Trʼondëk Hwëchʼin First Nation

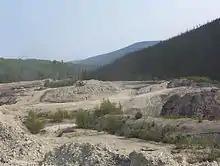
Gold mining near Dawson in the early 21st century

In 1887, alongside William Ogilvie and Bernard Moore, archdeacon Robert McDonald arrived in the region. That year, Anglican missionary J. W. Ellington established Buxton Mission on Mission Island above Forty Mile but abandoned it two years later due to ill health.